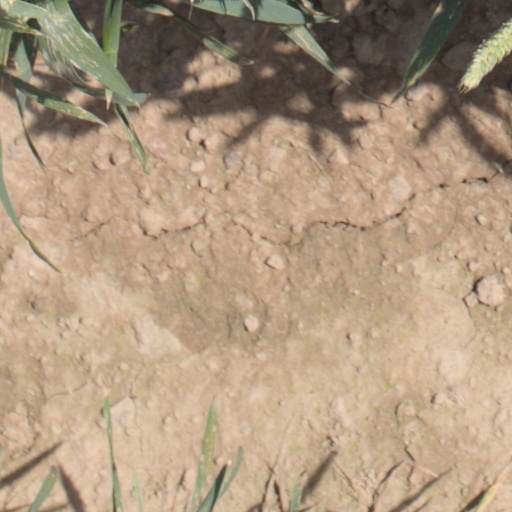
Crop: wheat